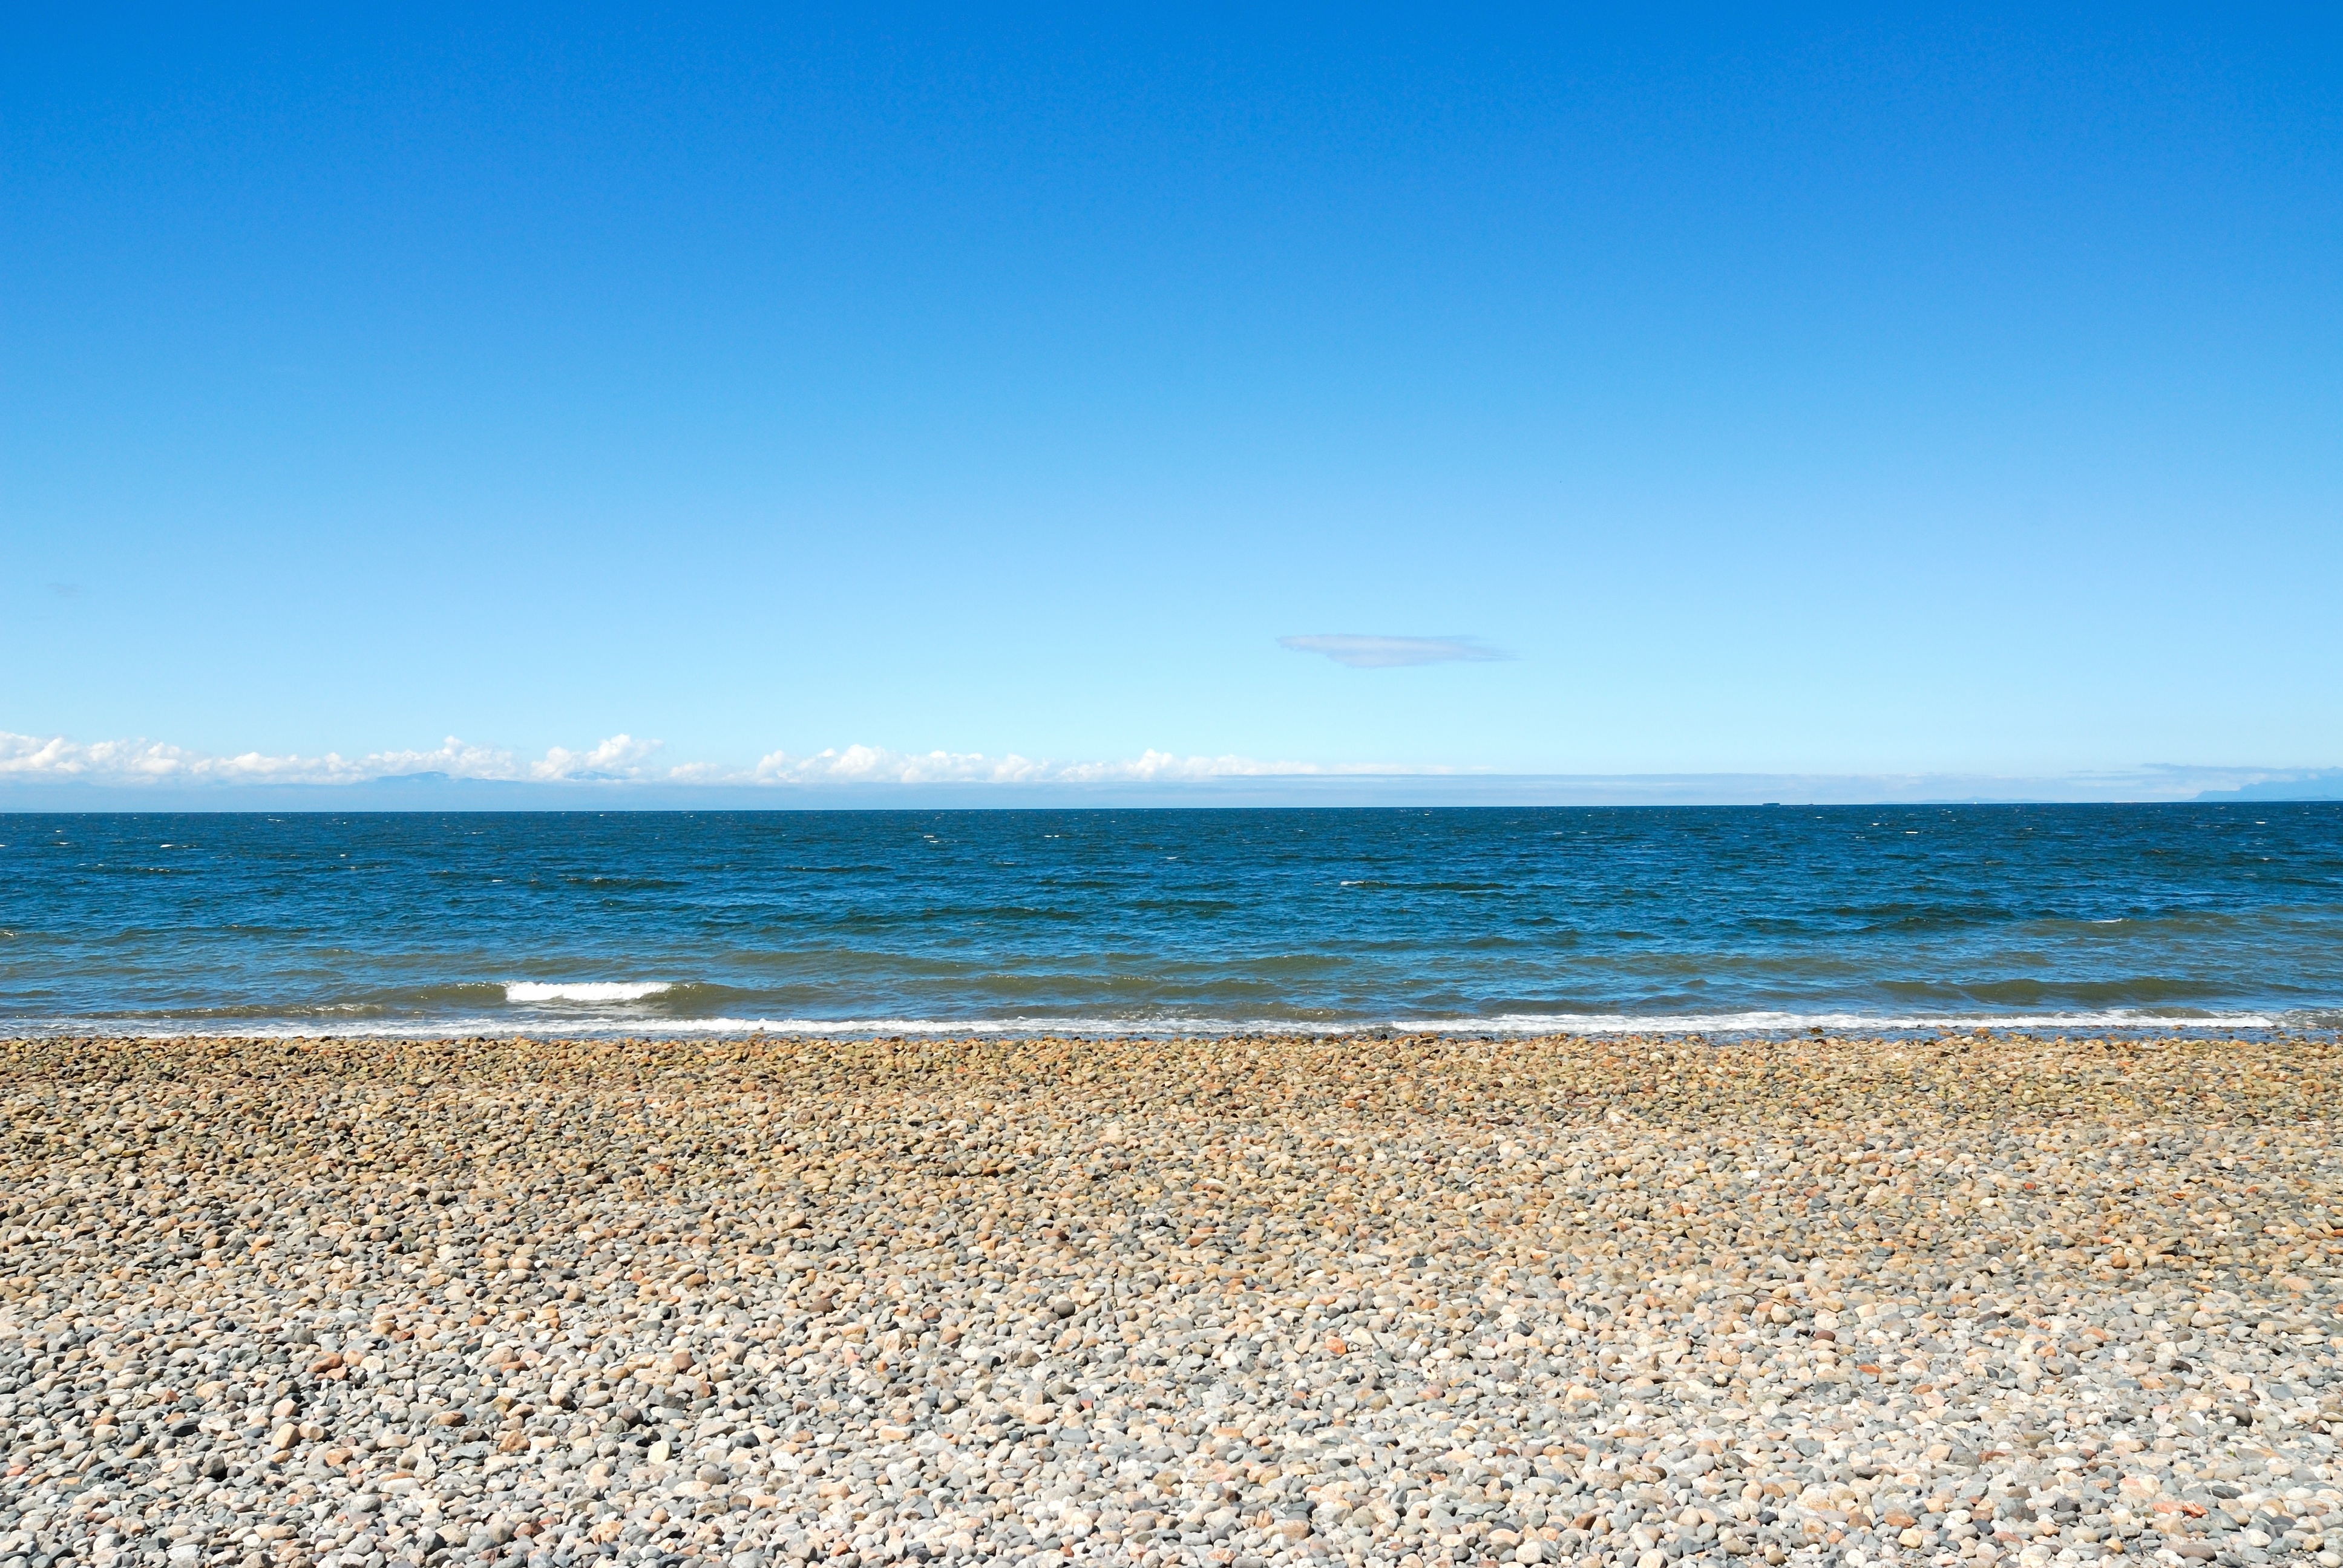
beach, sea, coast, sand, ocean, horizon, sky, shore, wave, bay, body of water, cape, wind wave